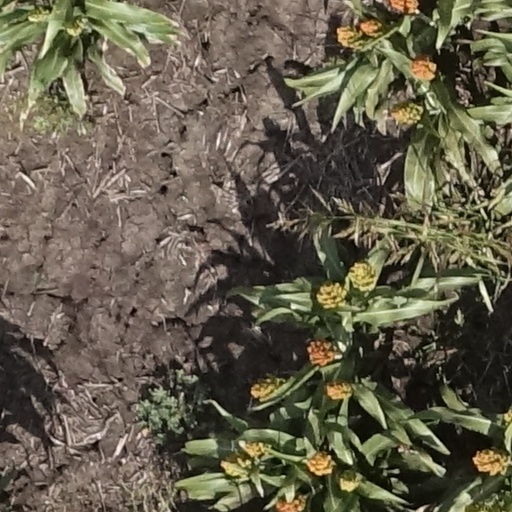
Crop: sorghum